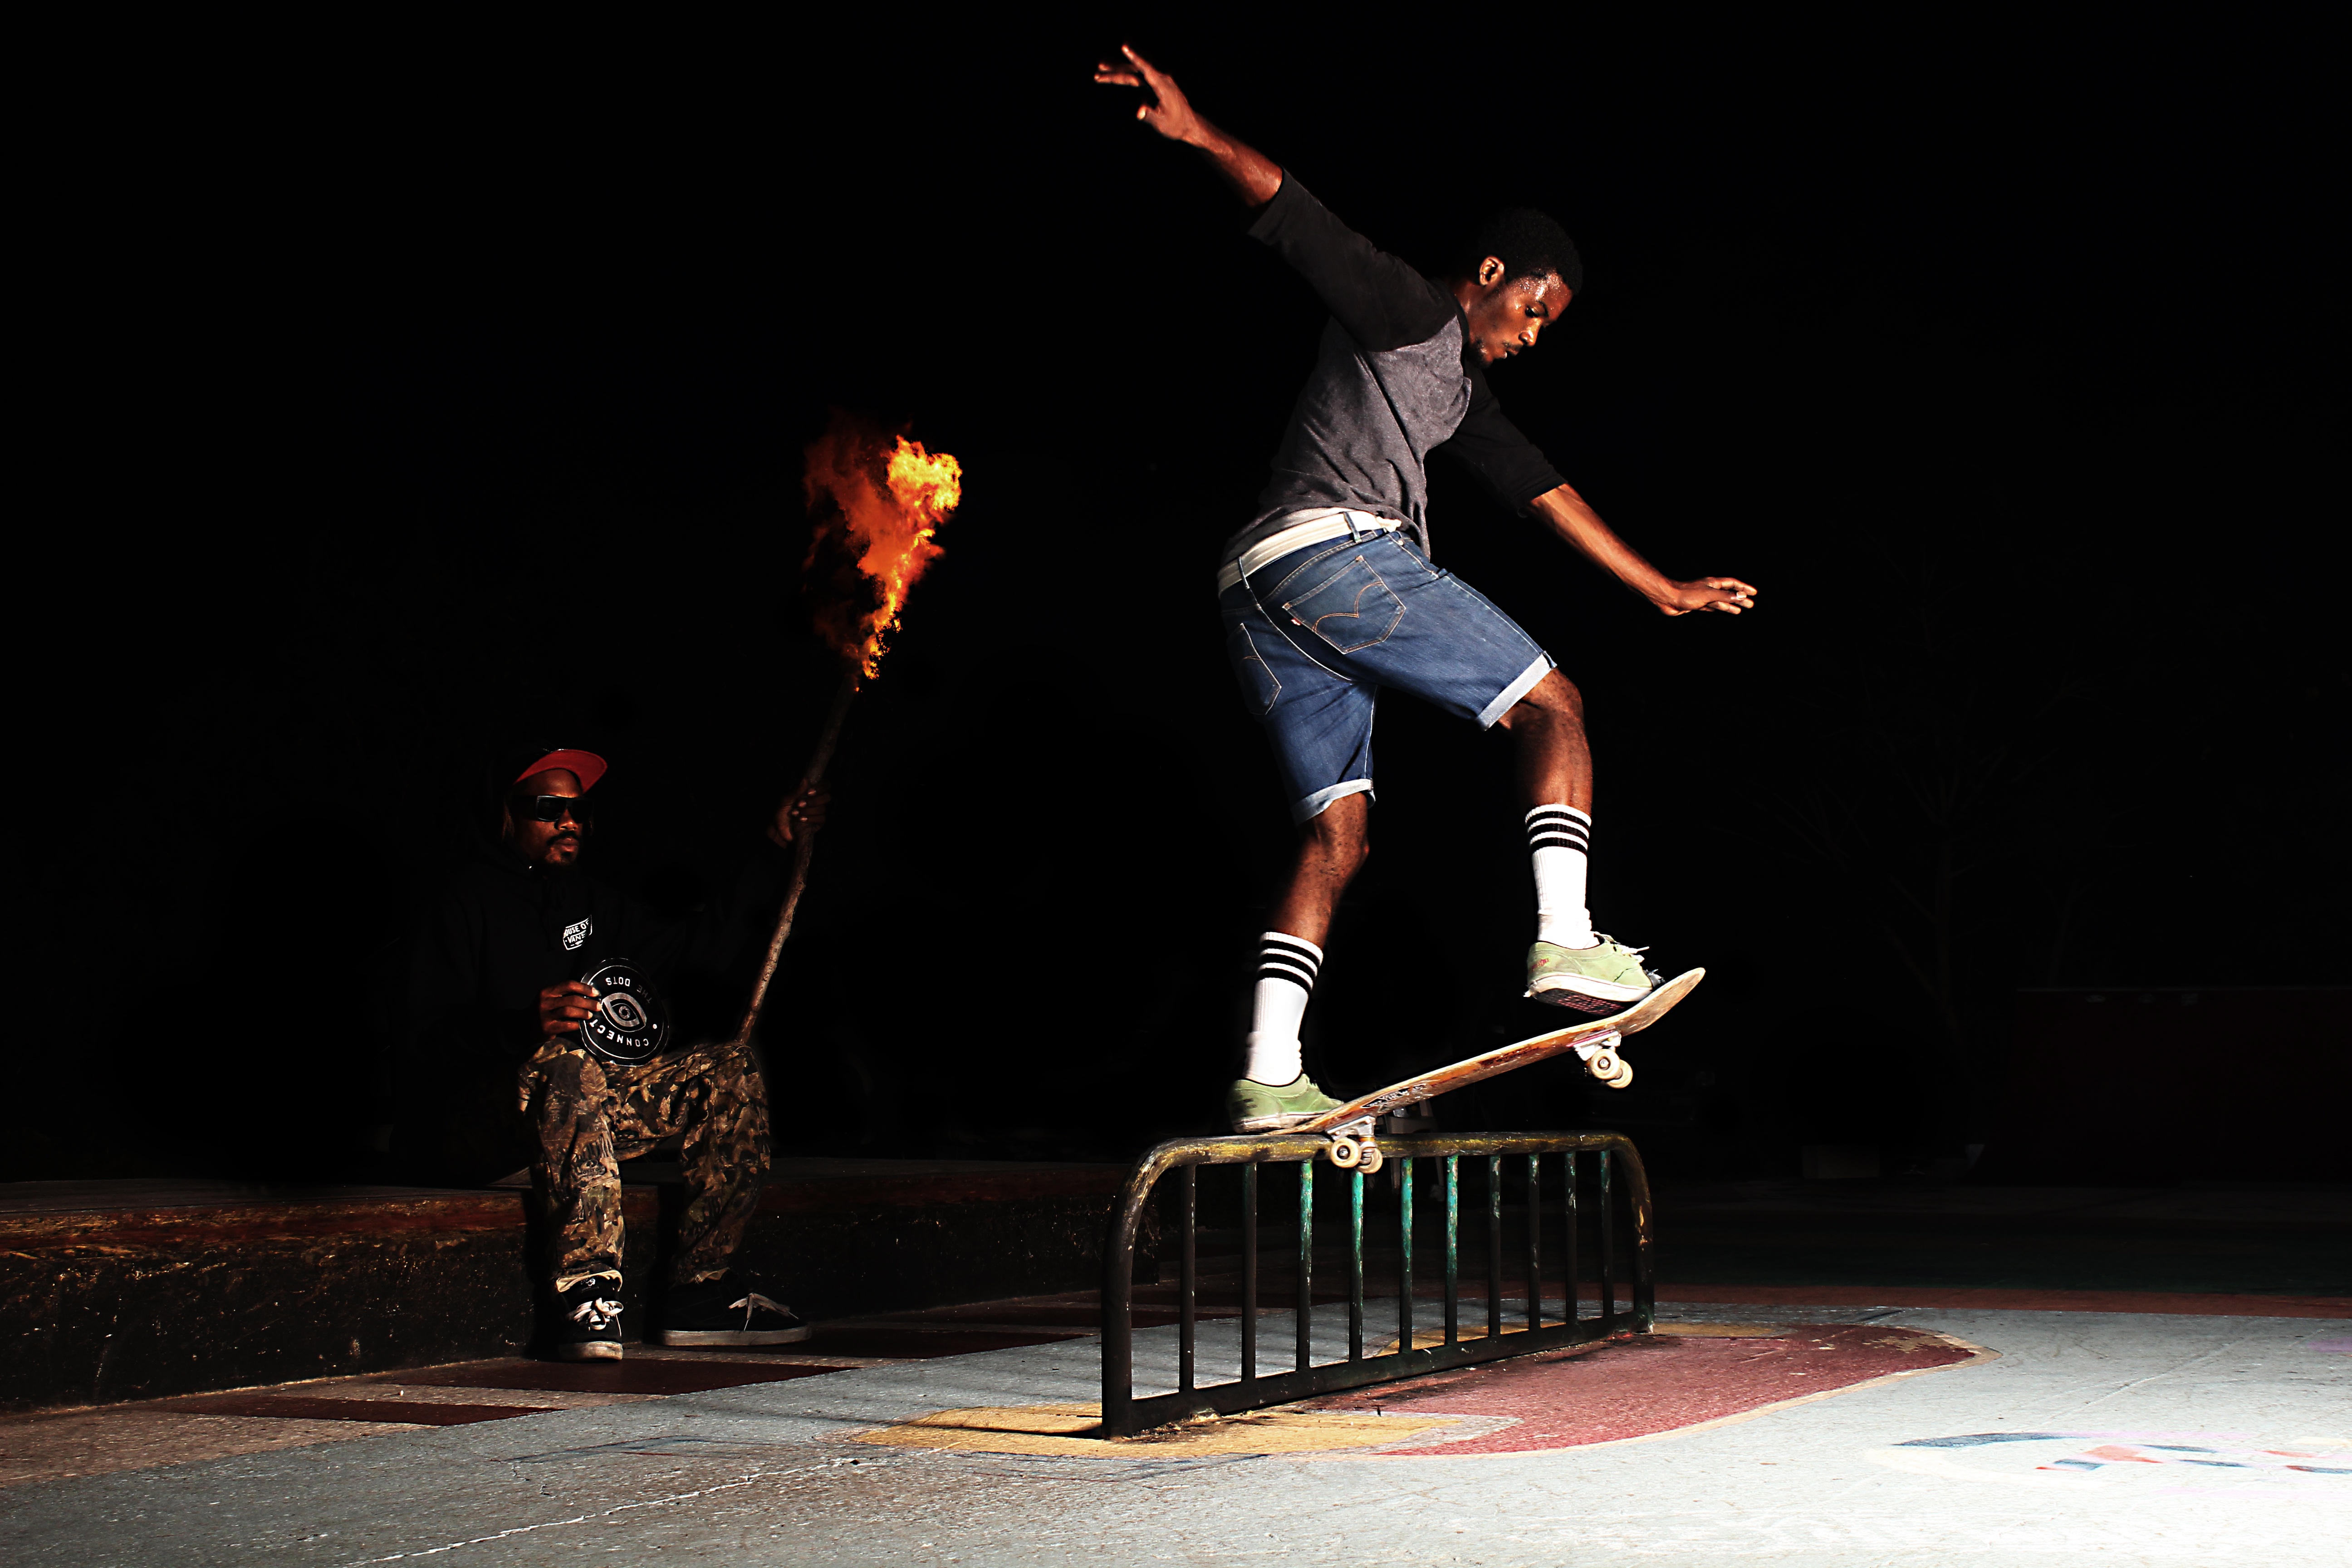
person, people, board, skateboarding, dance, young, fire, professional, black, motivation, performance art, theatre, stage, performance, event, caribbean, entertainment, adult, african american, performing arts, choreography, musical theatre, modern dance, concert dance